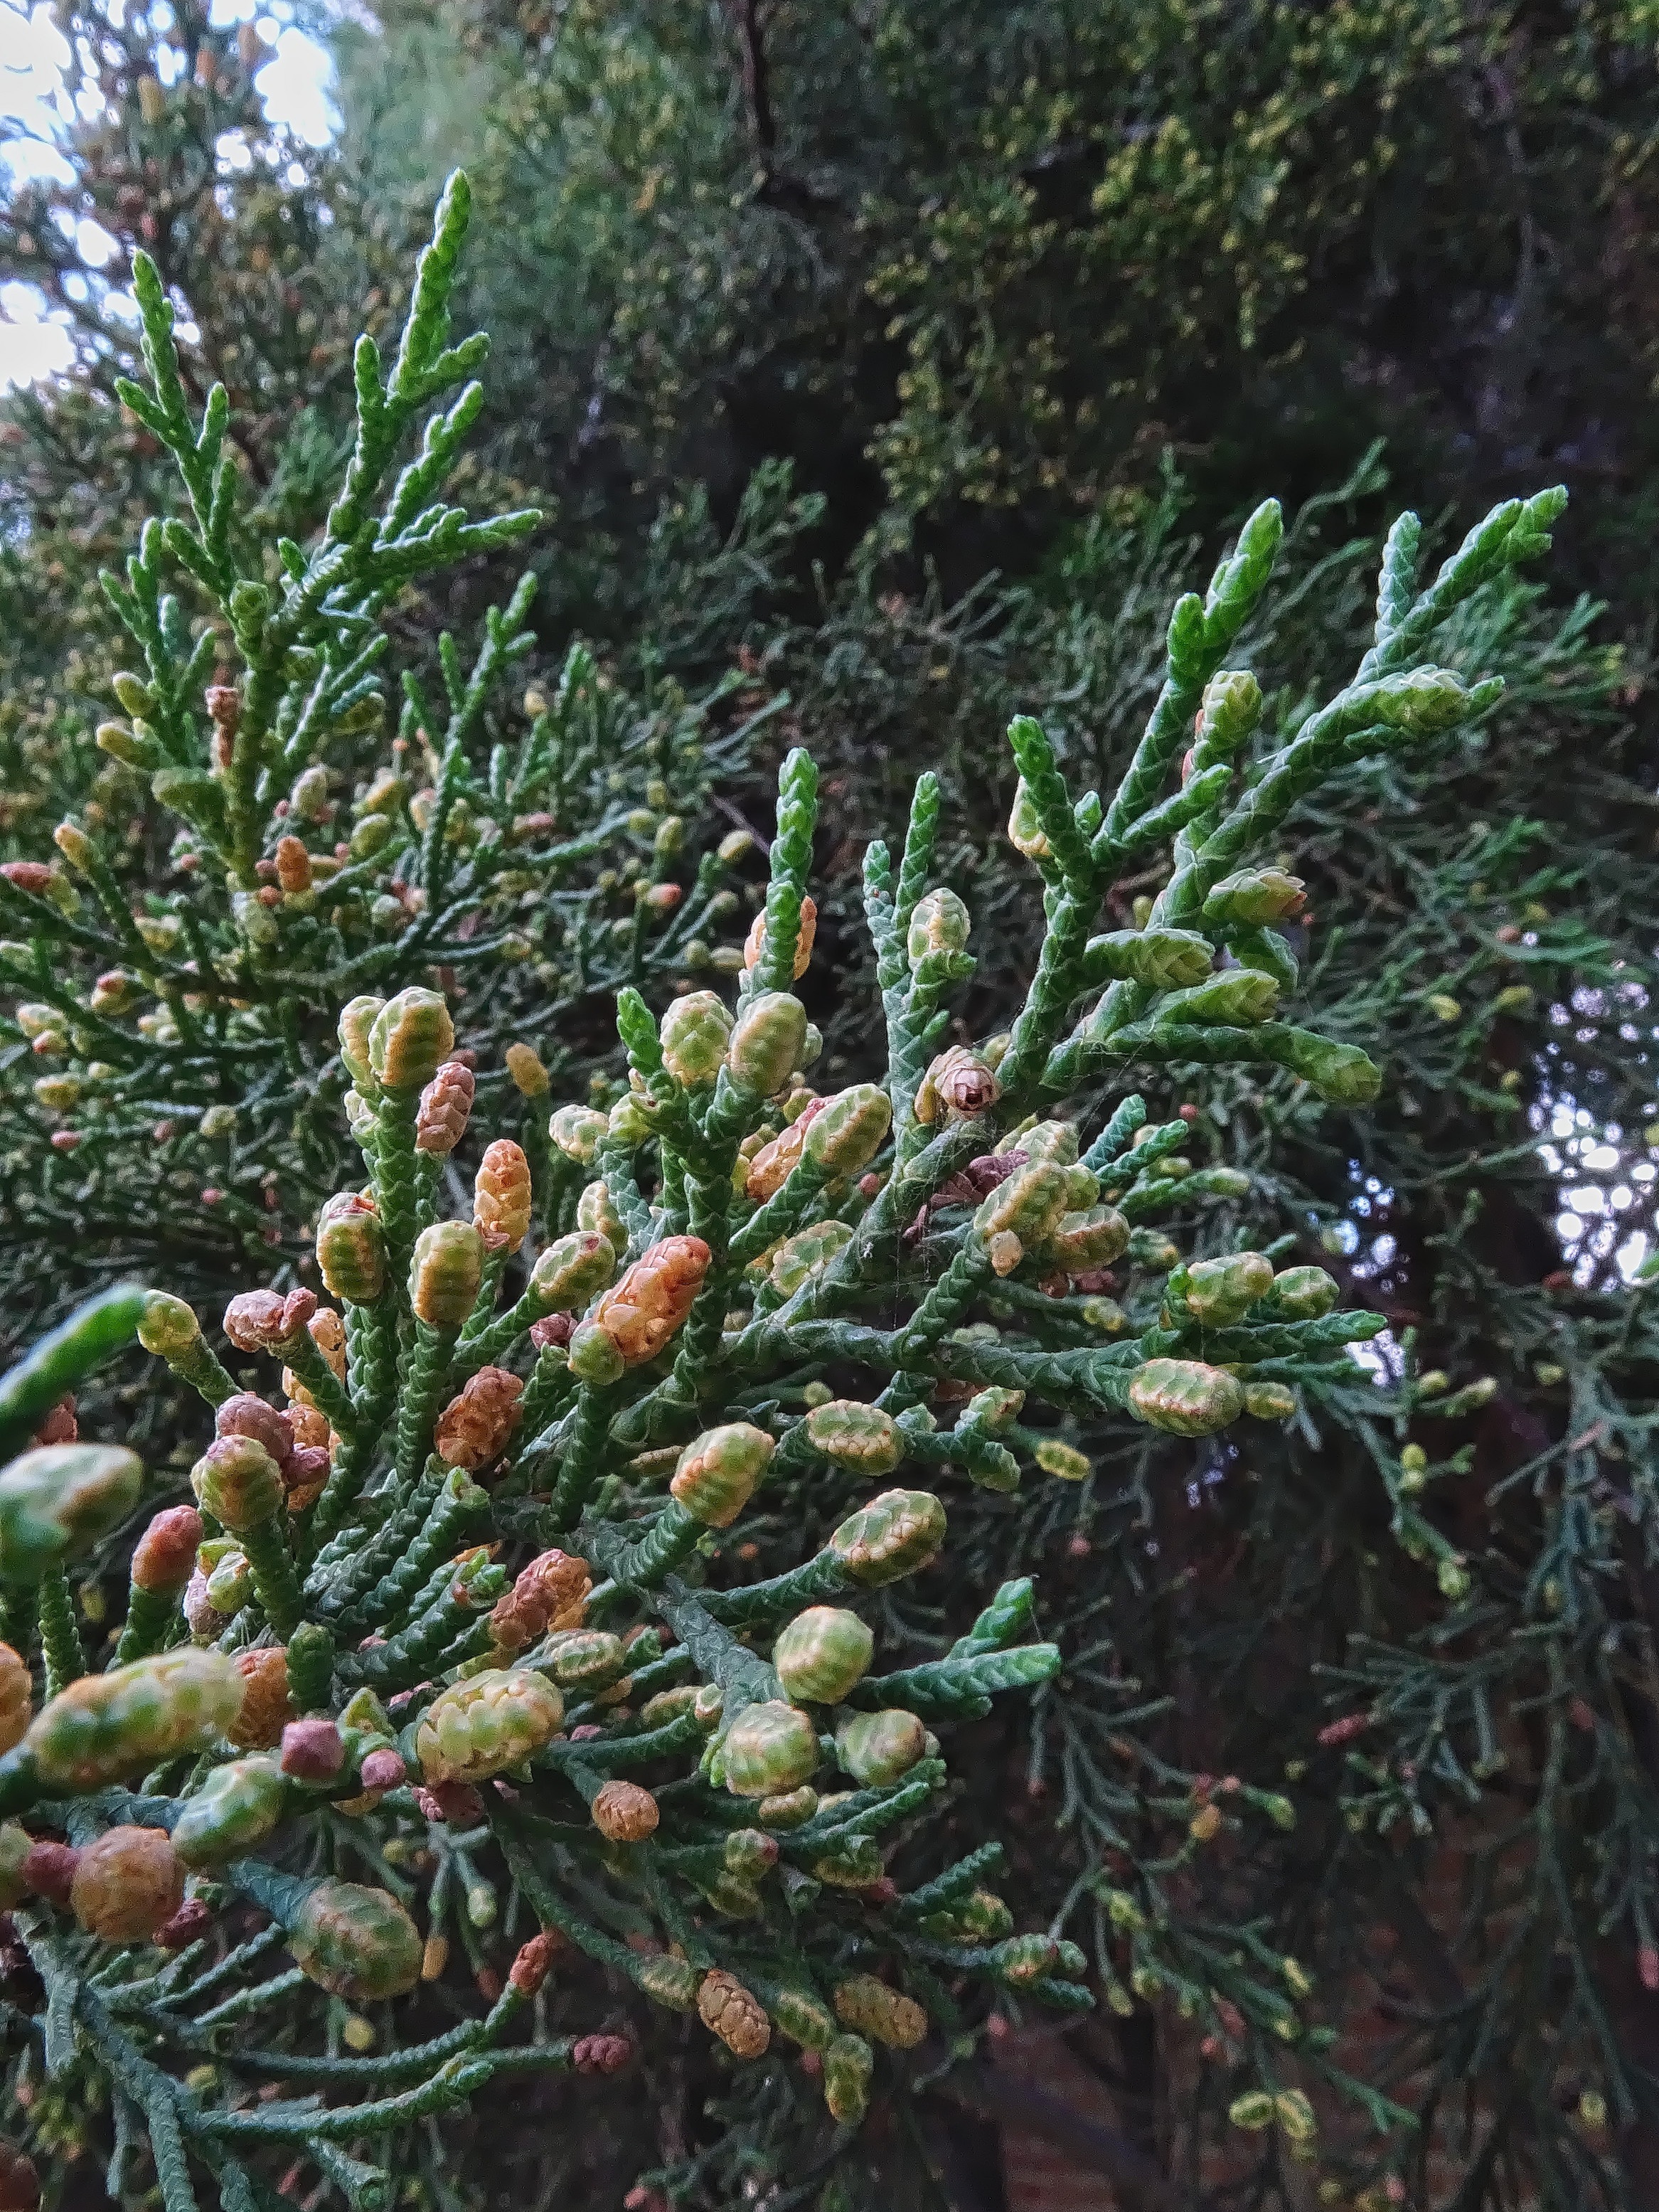
tree, nature, branch, plant, flower, bush, evergreen, botany, garden, fir, flora, conifer, spruce, shrub, branches, needles, ecosystem, cypress, flowering plant, cupressaceae, cupressus lusitanica, woody plant, temperate coniferous forest, land plant